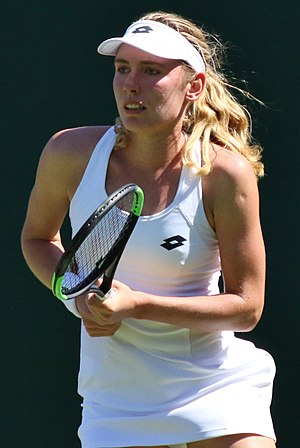
Jekaterina Aleksandrova
Jekaterina Jevgenjevna Aleksandrova er en professionel kvindelig tennisspiller fra Rusland.